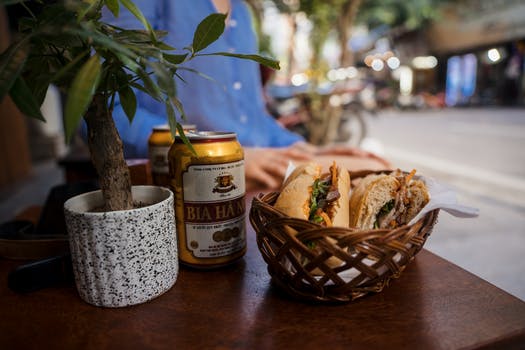
Label: No Watermark